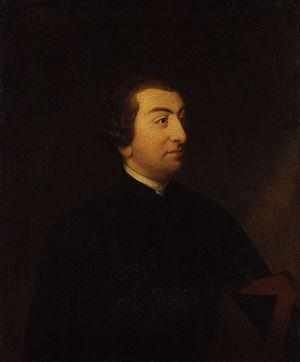
Thomas Tyrwhitt était un classiciste et critique littéraire britannique.